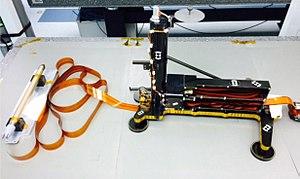
InSight est une mission d'exploration de la planète Mars développée par l'agence spatiale américaine, la NASA, et qui a décollé le 5 mai 2018 pour atterrir à la surface de la planète le 26 novembre 2018.